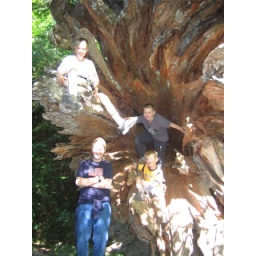
boys in a tree